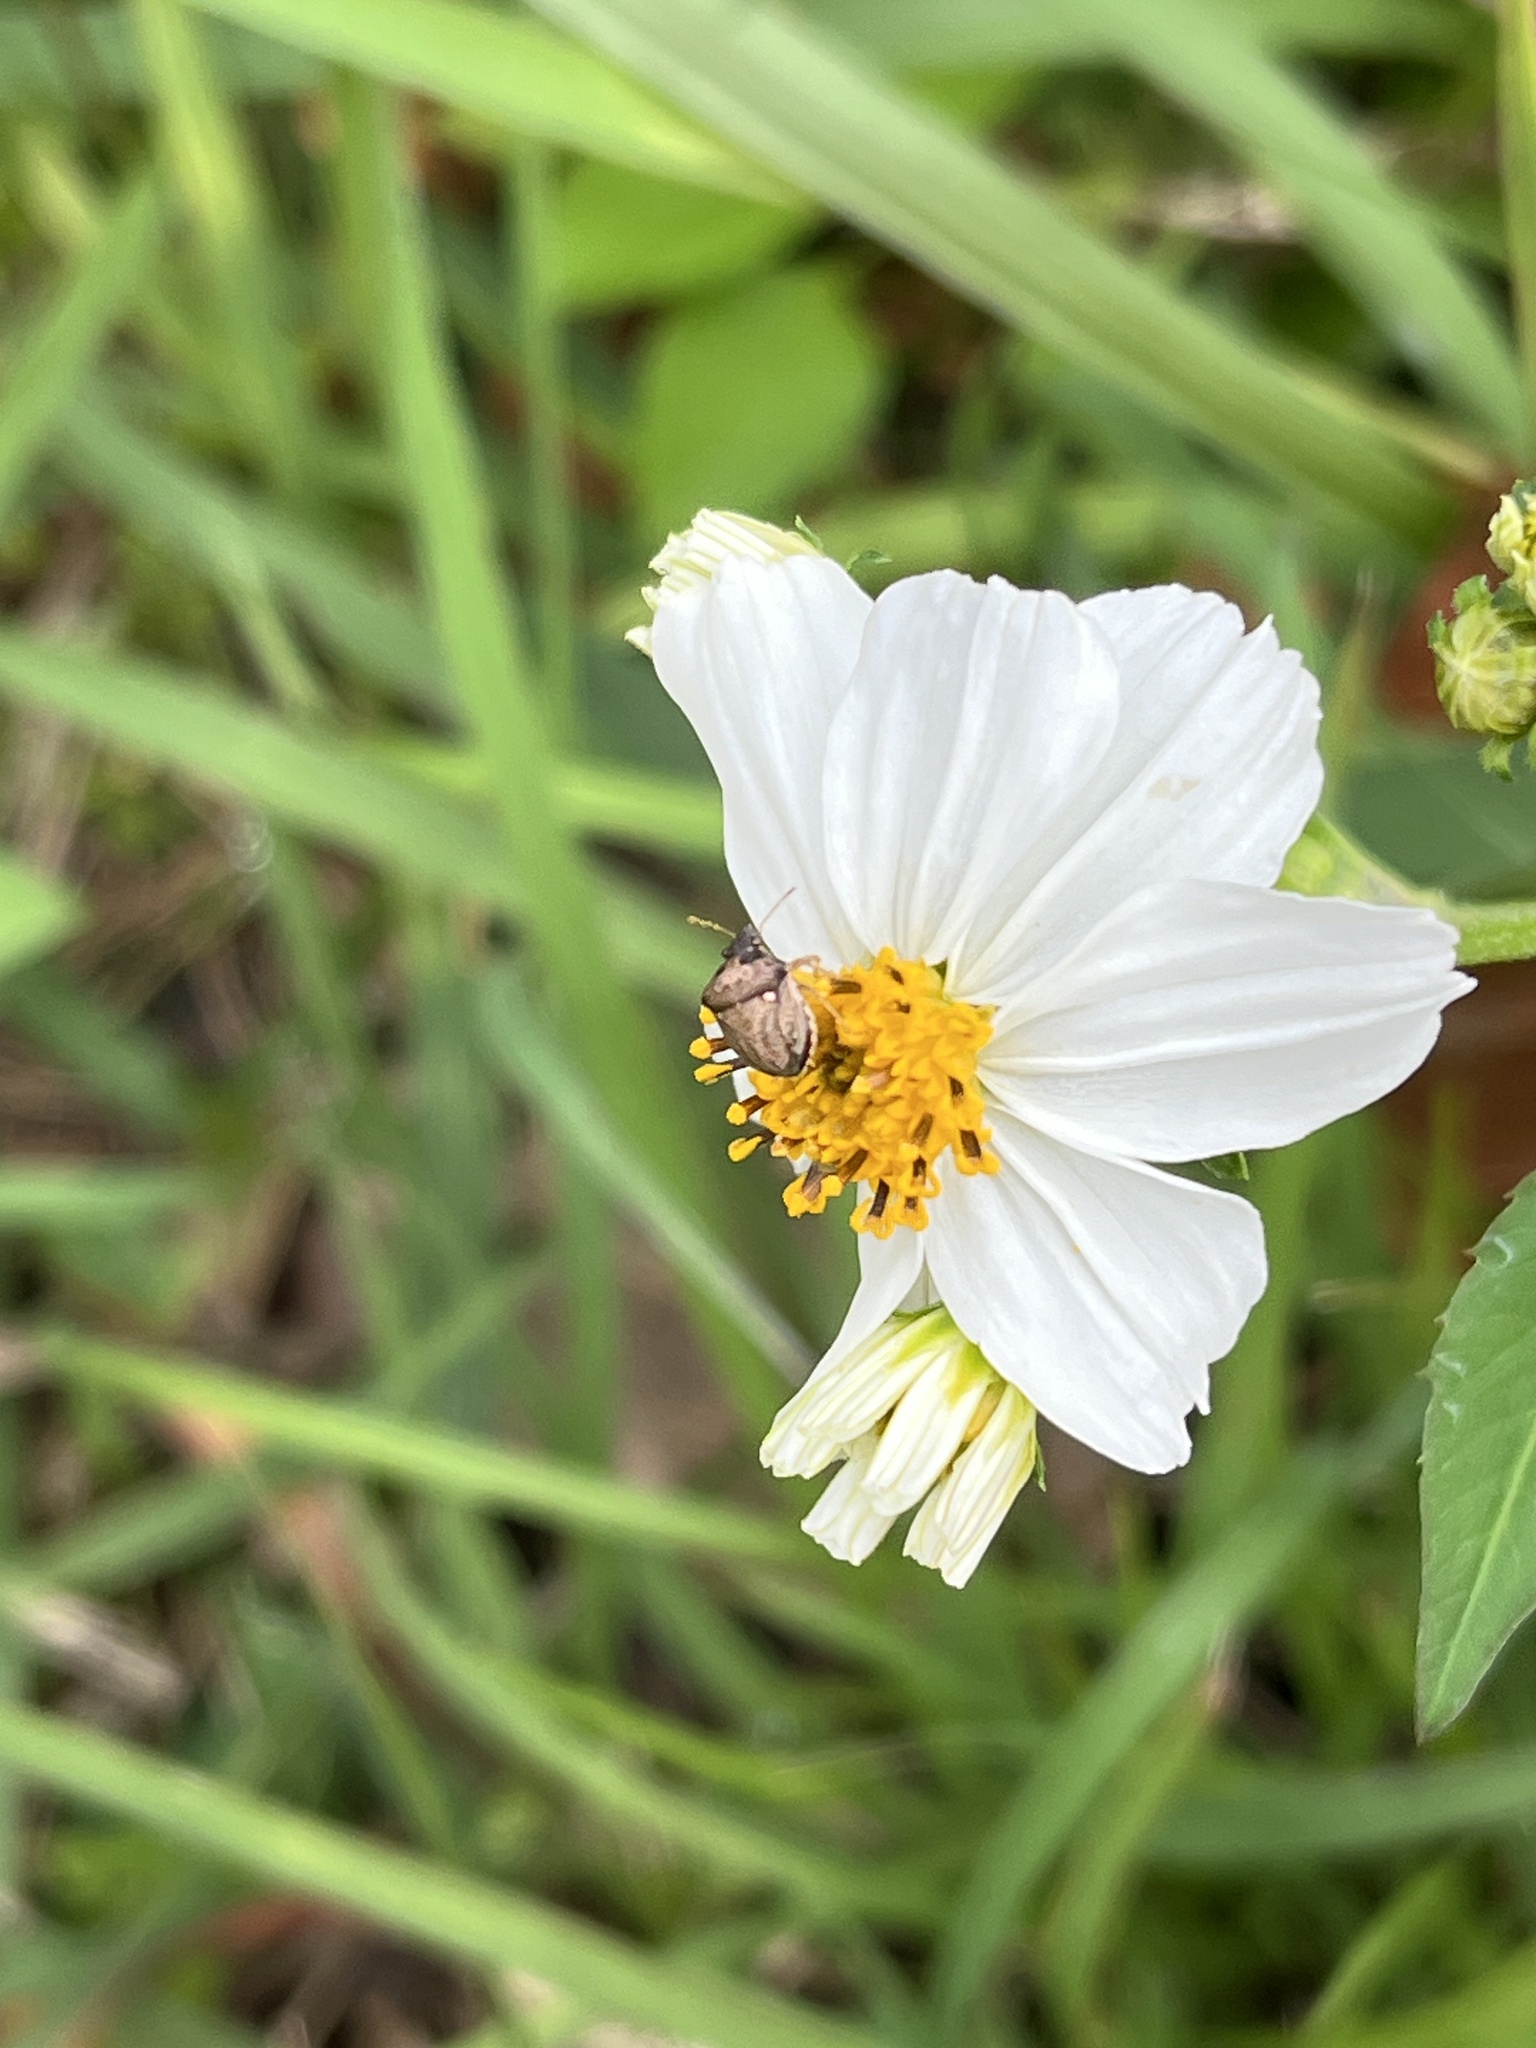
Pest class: stink_bug